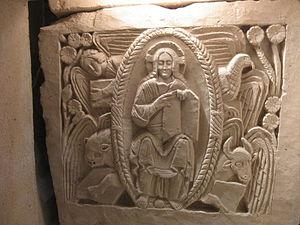
Une des faces du sarcophage de Saint-Agilbert. Il représente le Christ entouré des quatre évangélistes représentés par leurs attributs
Jouarre est une commune française située dans le département de Seine-et-Marne en région Île-de-France.
Art préroman ou plus souvent Architecture préromane sont des expressions employées pour désigner les œuvres construites durant la période qui s'étend entre la fin de l'art paléochrétien et les premiers arts romans vers l'an mille. La chute de l'Empire en Occident met fin à une certaine homogénéité architecturale, tandis que dans l'Empire romain d'Orient autour de Constantinople se développe l'art byzantin avec Justinien.